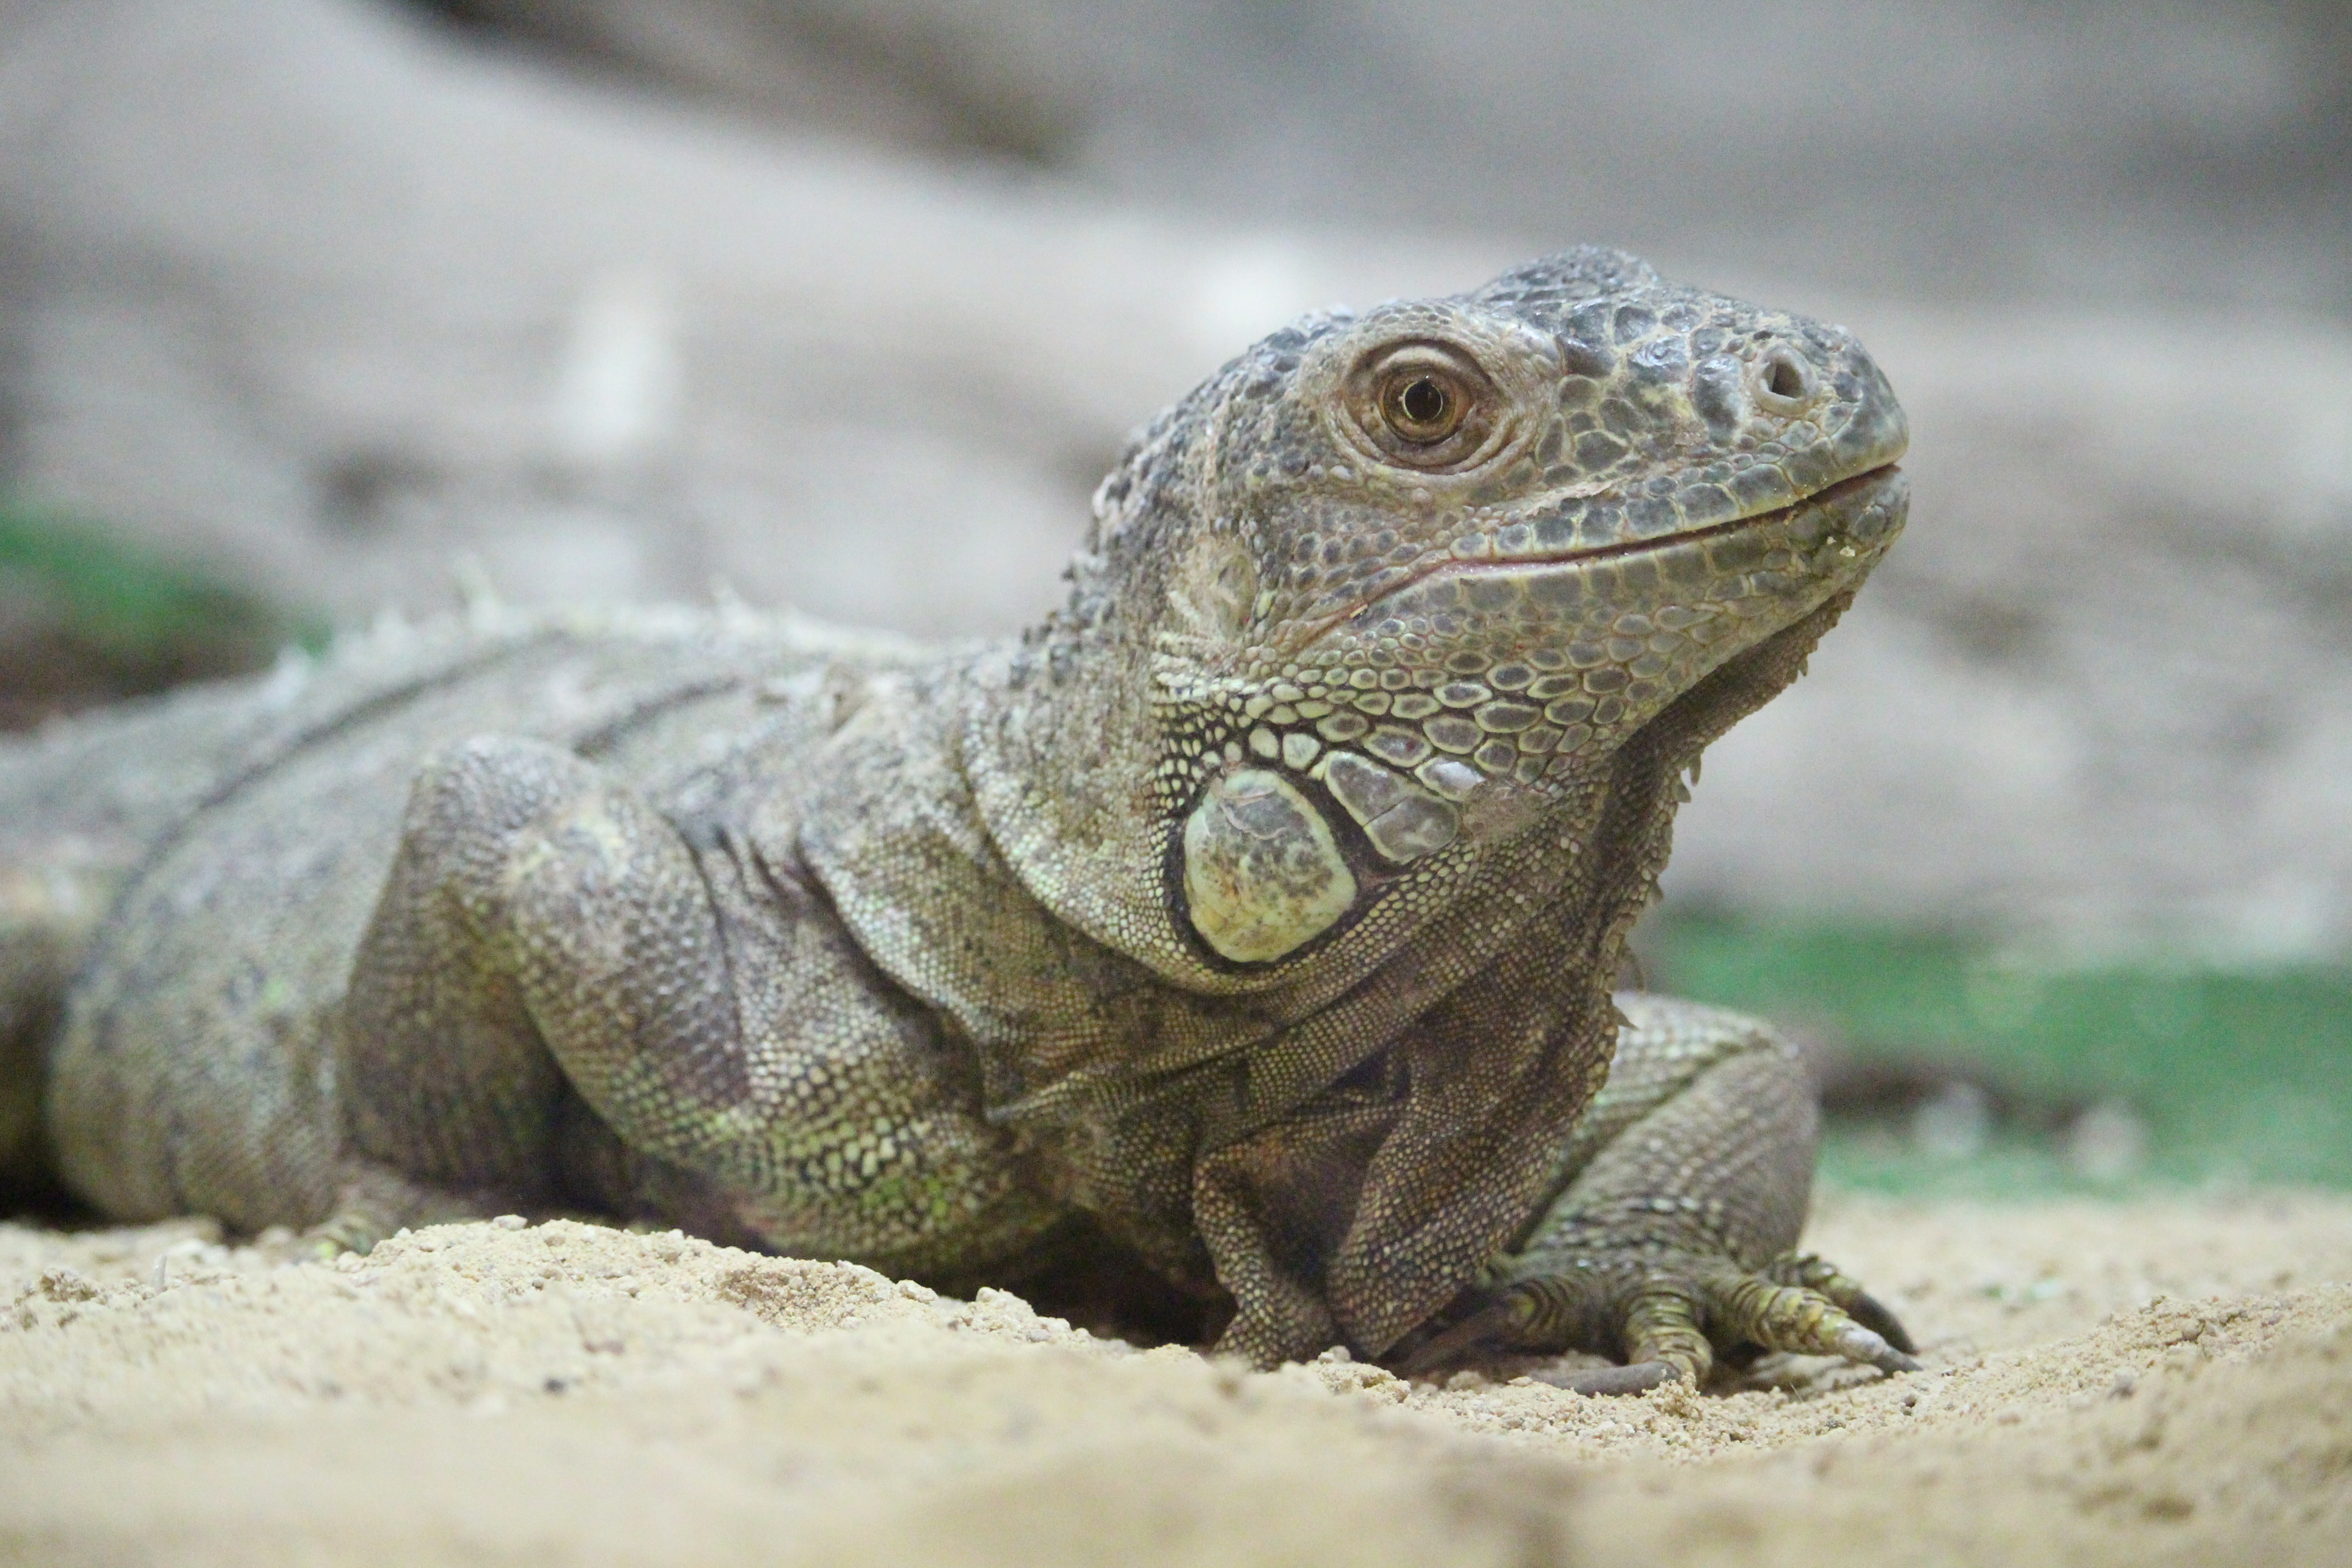
wildlife, zoo, rest, reptile, iguana, fauna, lizard, close up, vertebrate, iguania, lacerta, agamidae, agama, komodo dragon, scaled reptile, lacertidae